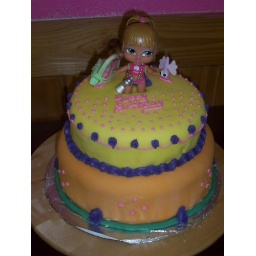
A 2 tier white cake covered in fondant accented with buttercream icing and topped off with a Baby Bratz